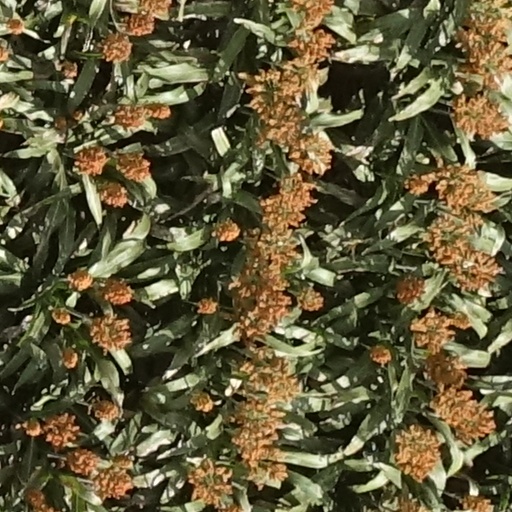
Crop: sorghum